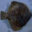
Label: flatfish